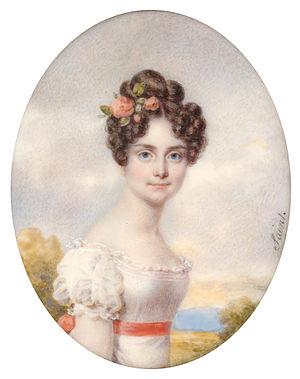
Colette de Reiset (1805-1833), baronne de Beurnonville
Étienne Martin de Beurnonville, né le 11 juillet 1782 à Laferté-sur-Aube, et mort le 30 juillet 1876 au château de La Chapelle à Labbeville, est un militaire et homme politique français.
La famille de Reiset est une famille alsacienne.